Heckler & Koch MP5

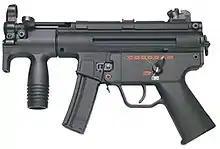
An MP5K with the "Navy" trigger group, no stock, the MP5K foregrip handguard, and normal iron sights

The MP5K ("K" meaning "Kurz", German for "short") is a redesigned compact variant of the MP5, introduced in 1976. Developed from the stockless MP5A1, it features a 4.5-inch barrel incompatible with muzzle attachments, an endcap with sling mount instead of a stock, and a unique handguard with a built-in foregrip. Most components of the MP5K are shortened on account of its compact design, including its bolt, receiver, charging handle, cover, and trigger group frame; the lighter bolt gives it a higher rate of fire, at approximately 900 rounds per minute (as opposed to 800 rounds per minute with the regular MP5). Different variants of the MP5K use either unique open iron sights or redesigned fixed iron sights.